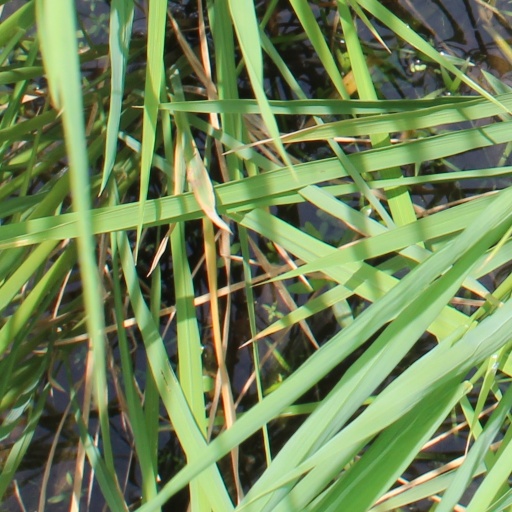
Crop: rice